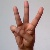
The image shows a hand gesture representing the letter 'W' in Indian Sign Language.